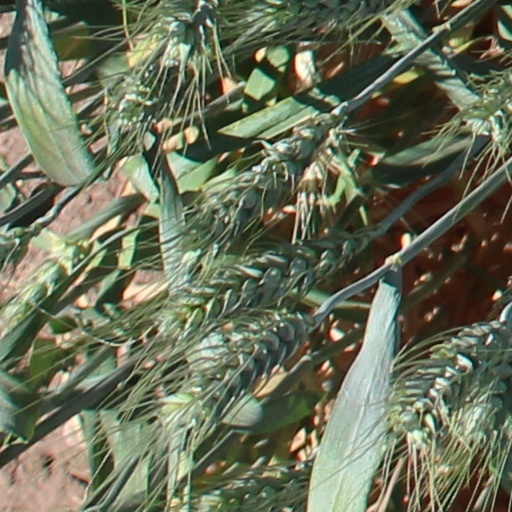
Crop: wheat